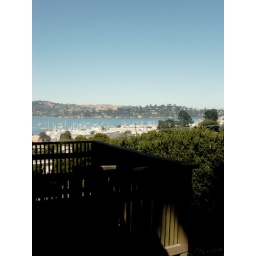
staying in beautiful house in sausalito.right across the water from golden gate bridge.I drive over the golden gate to go to SF.it's beautiful.